Richard Buckner (artist)

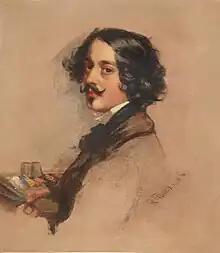
Self-portrait of Richard Buckner

Richard Buckner (born Woolwich, London, 25 October 1812; died 12 August 1883), was an English portrait painter.